Amaravati Stupa

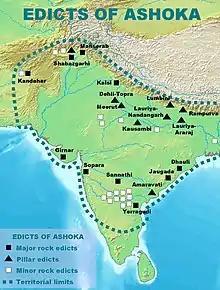
Distribution of the Edicts of Ashoka

The history of the sculptures for the stupa is complicated and scholarly understanding of it is still developing. The subject matter of many detailed narrative reliefs is still unidentified, and many reliefs of the first main phase round the drum were turned round in the second, and recarved on their previously plain backs, before being re-mounted on the drum. The earlier sculptures, now invisible and facing into the stupa, were often badly abraded or worn down in this position.